Jackson Park Historic District (Dubuque, Iowa)

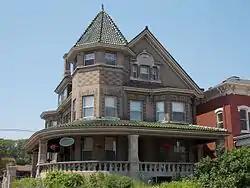
The Schrup Residence

Jackson Park Historic District is a nationally recognized historic district located in Dubuque, Iowa, United States. It was listed on the National Register of Historic Places in 1986. This is primarily a residential area, with some institutional and commercial buildings, located north of the central business district. The city originally developed just to the south of here. The Cathedral Historic District represents the oldest residential neighborhood in Dubuque, and began to house the working-class people closer to the docks. Once the Jackson Park area opened for development the city's wealthier residents built their homes here. Architectural styles rang from the vernacular, which are found mainly along the bluff, to the high style found mainly along Main and Locust Streets. Most of the houses were built from the mid to the late 19th century. The Andrew-Ryan House (1873) was individually listed on the National Register. Most of the institutional architecture are churches, which include St. John's Episcopal Church (1878) and St. Patrick's Catholic Church (1878). Central High School, no longer extant, was located across from Jackson Park, and it was also individually listed on the National Register before its demise. The Carnegie-Stout Public Library (1902) is located on the south side of the district.